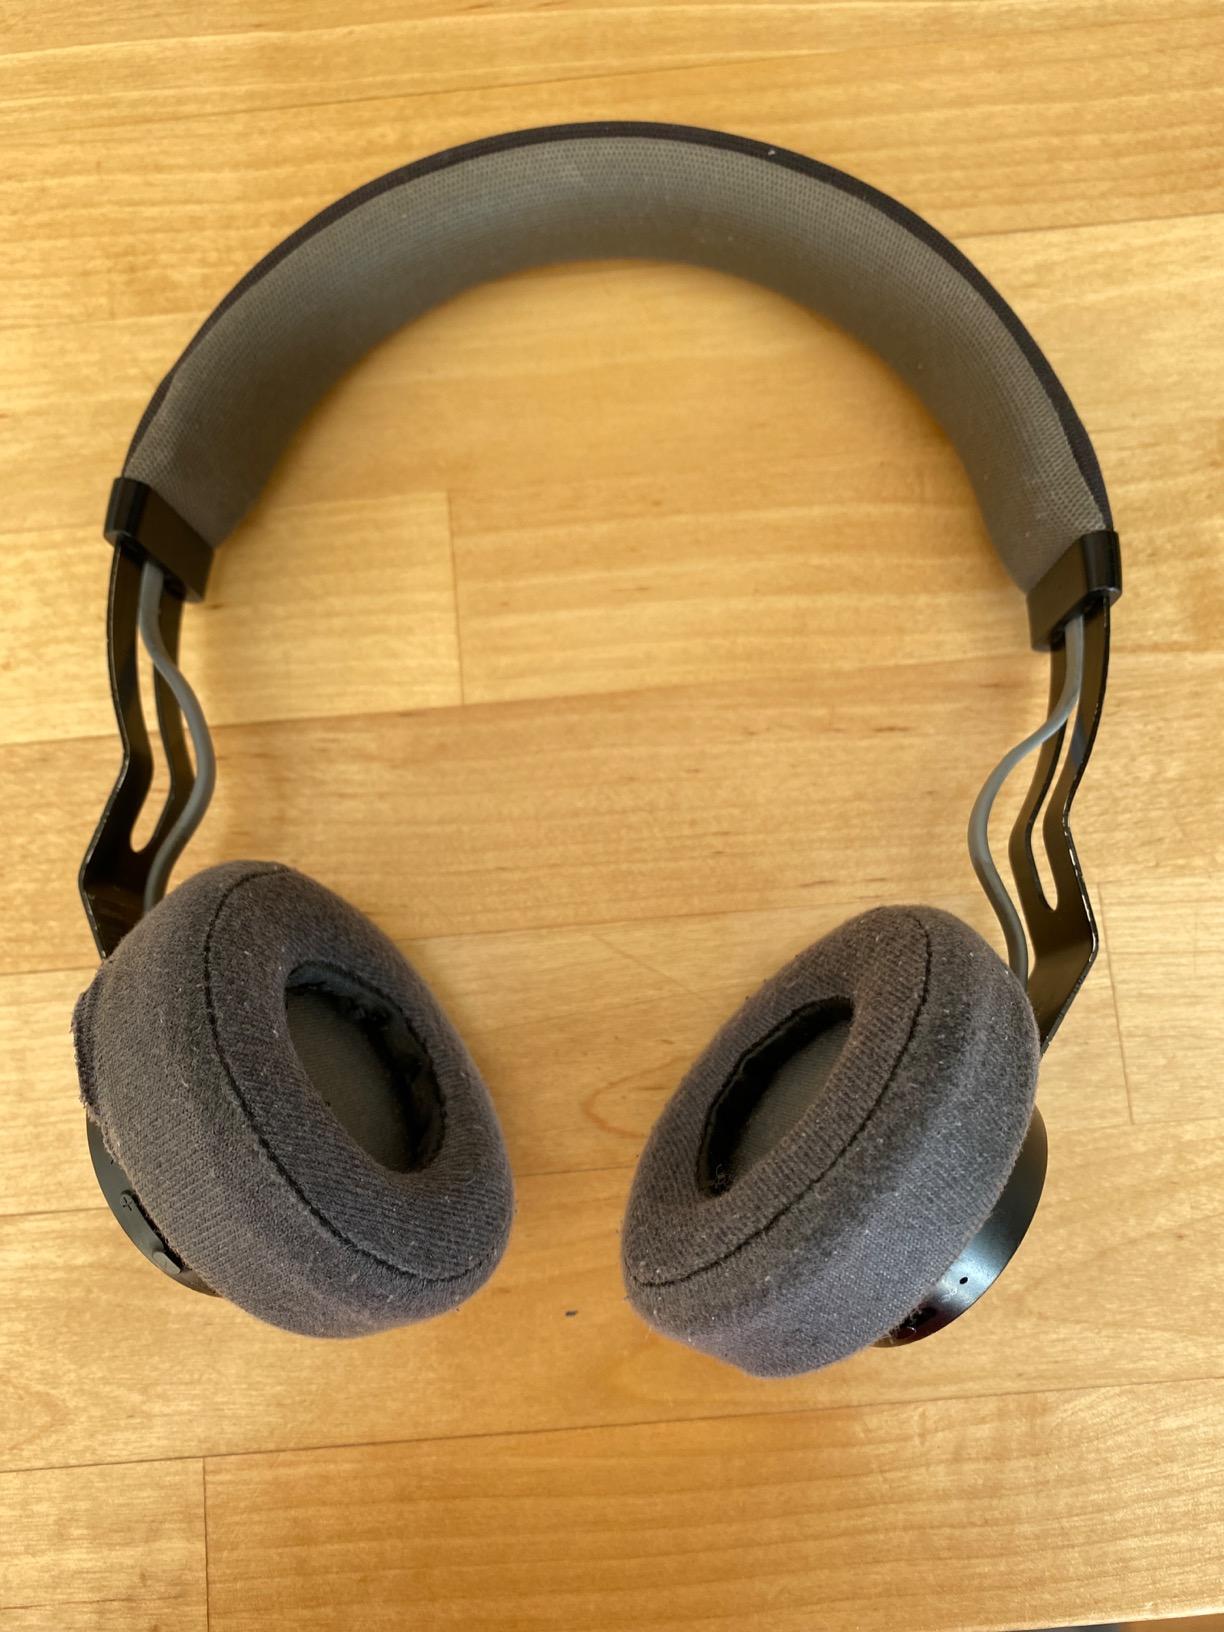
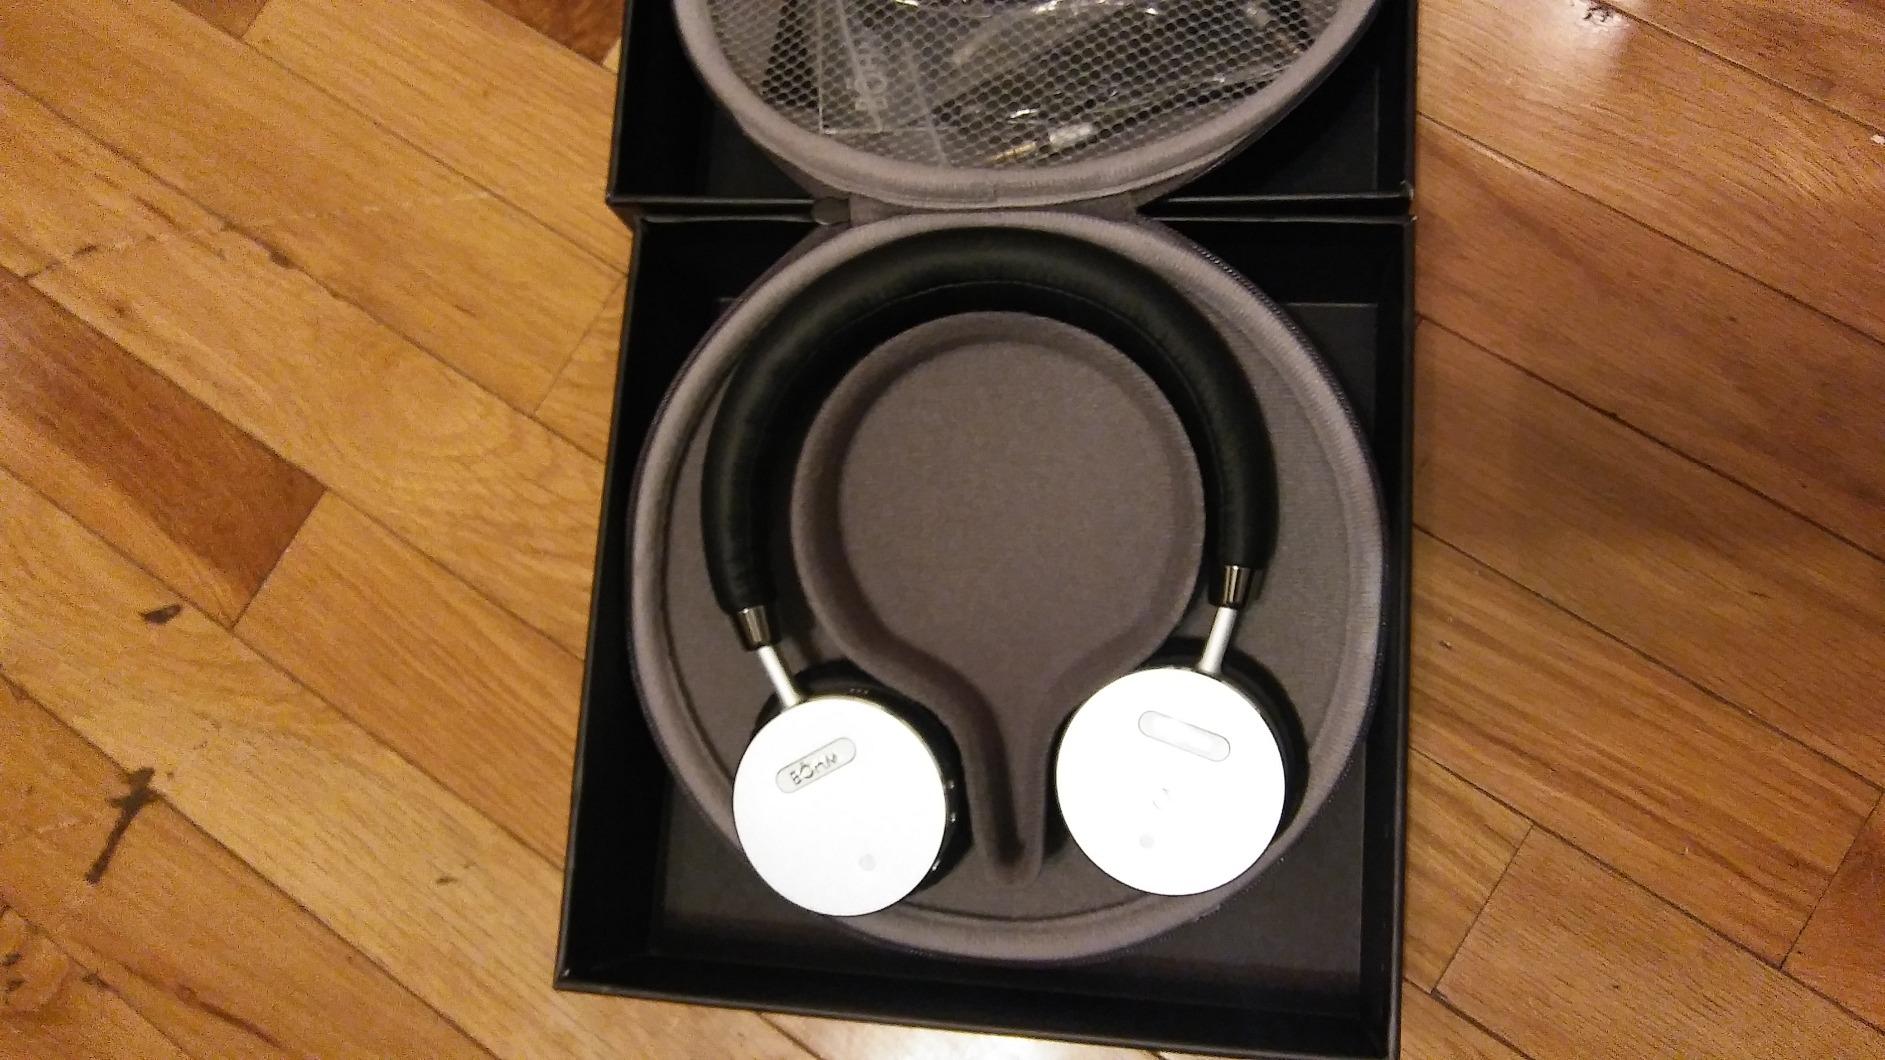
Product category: headphones
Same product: no